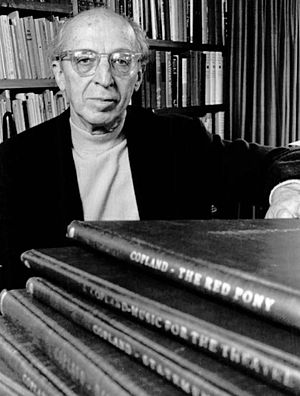
Aaron Copland
Fotografisk portrær fra 1970. Taget af CBS Television.
Aaron Copland.